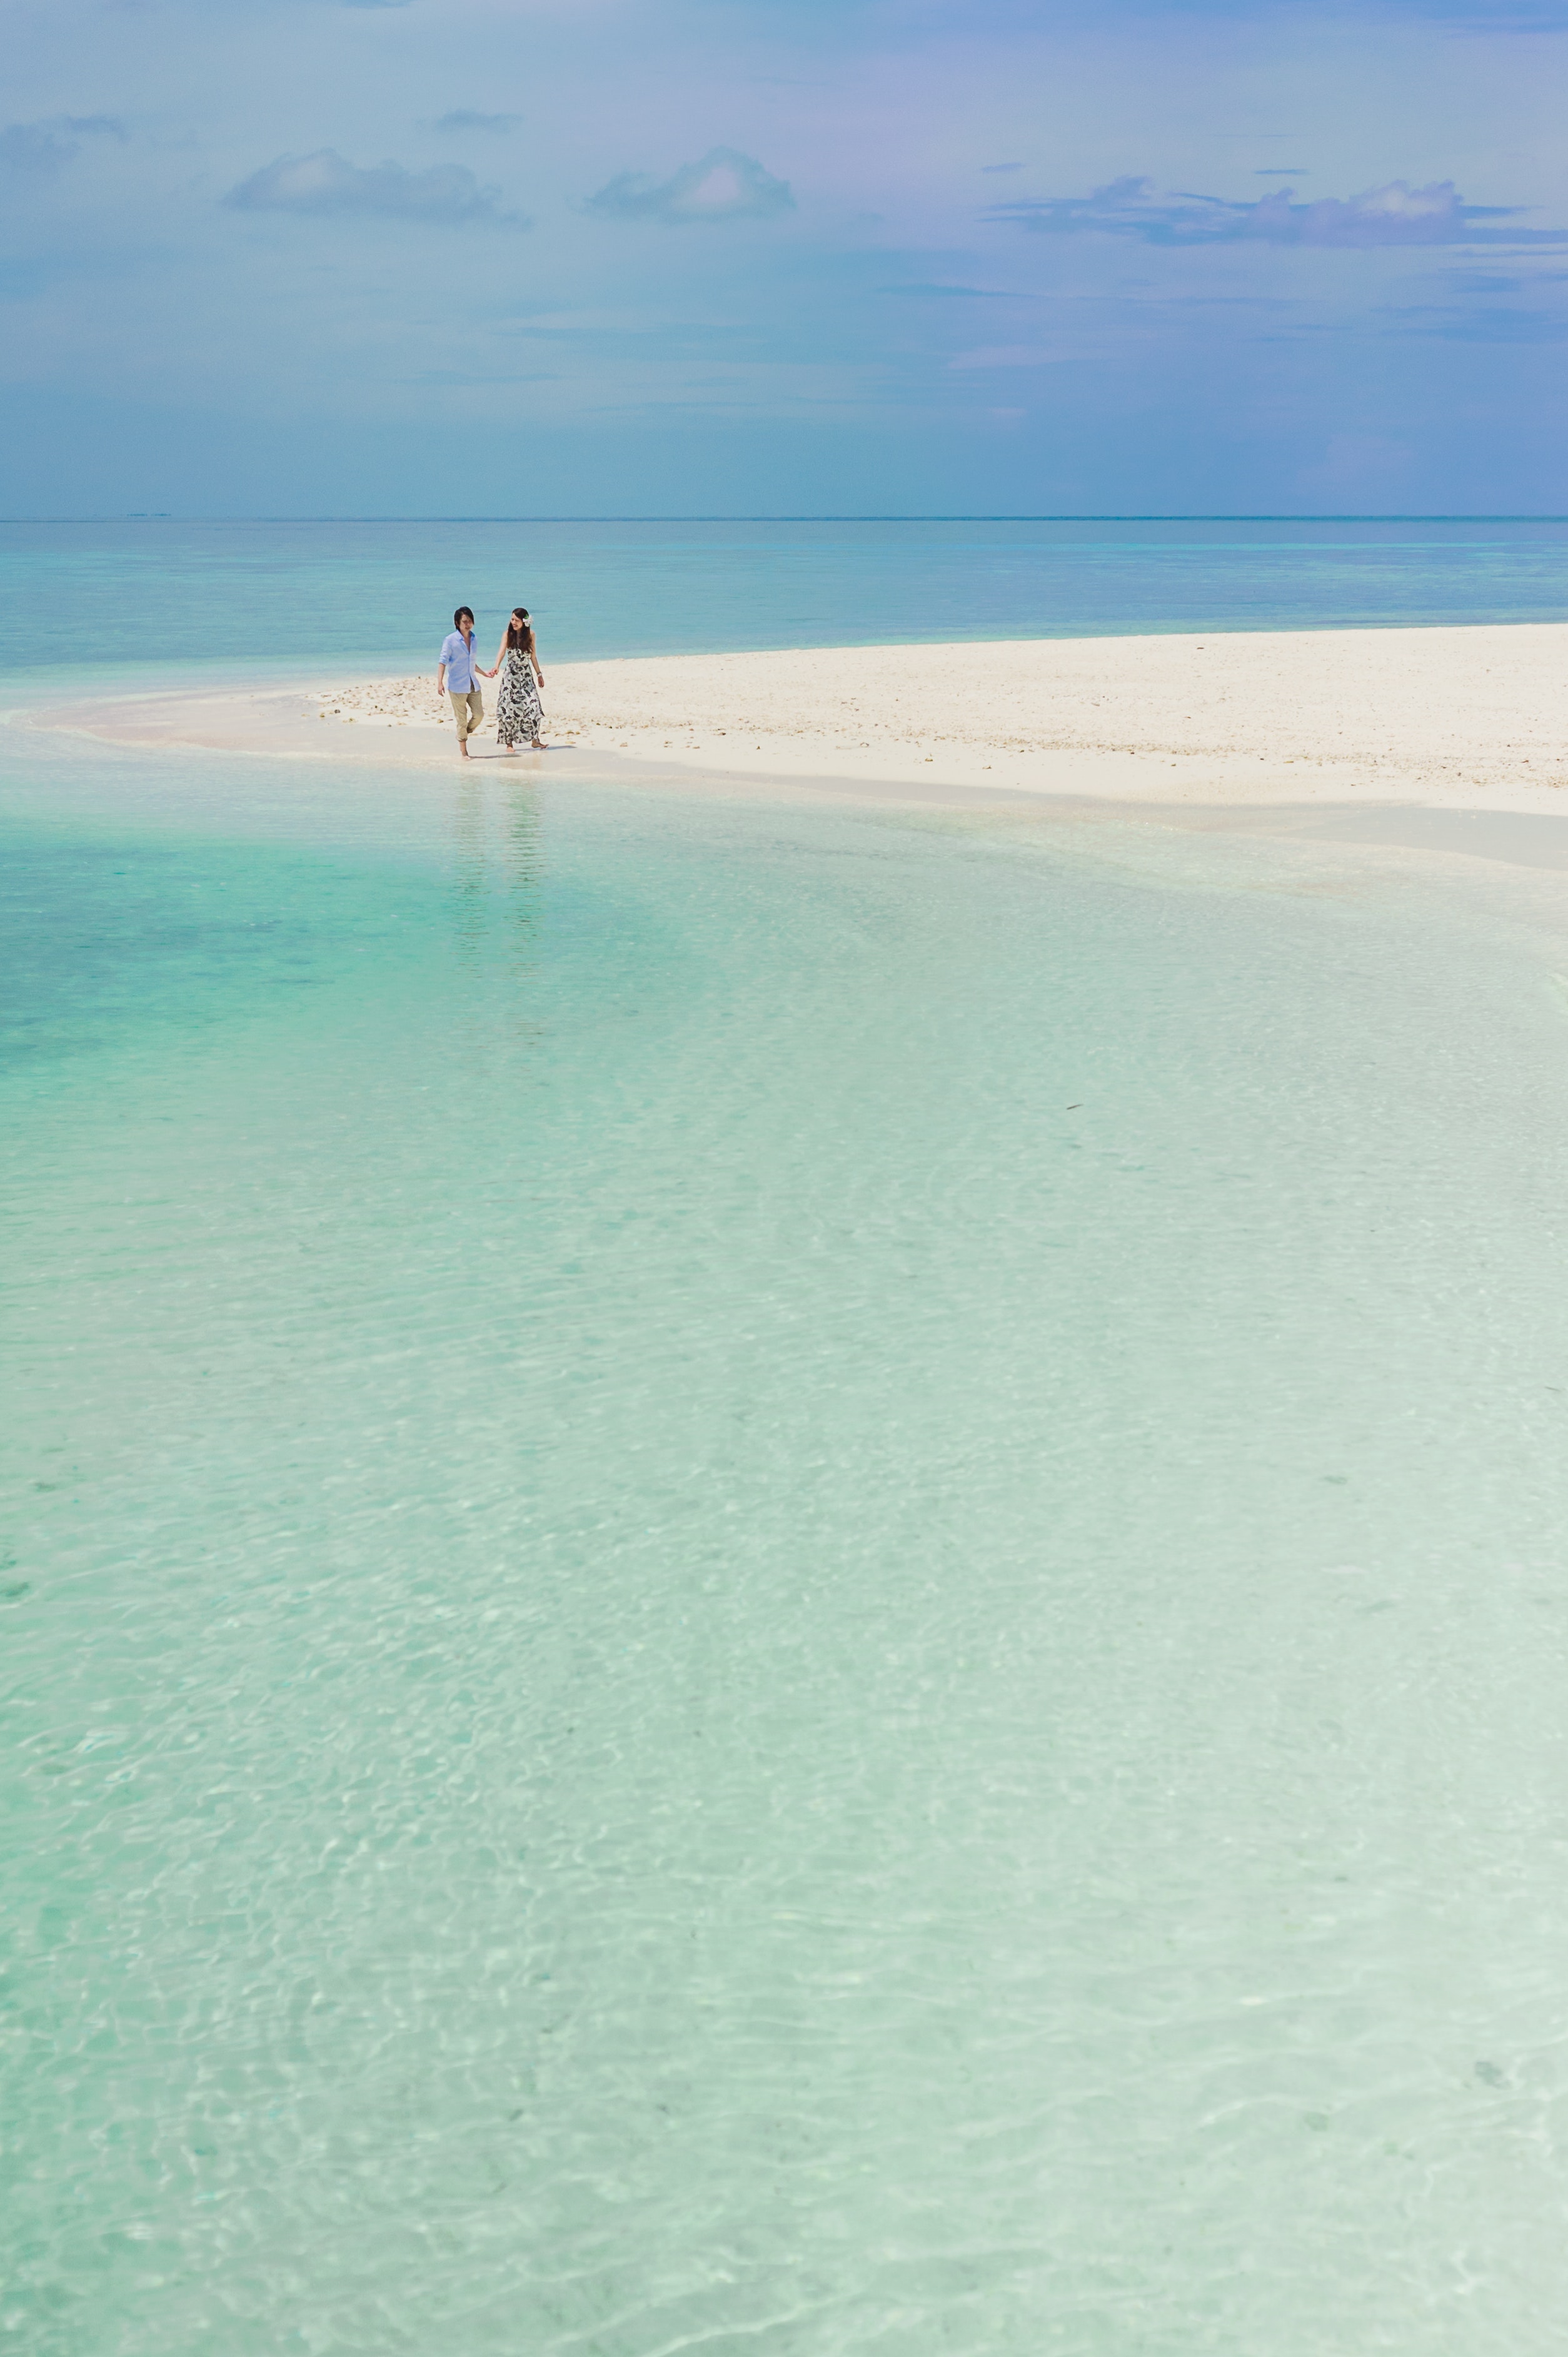
body of water, sea, ocean, beach, sky, aqua, caribbean, azure, vacation, tropics, calm, turquoise, shore, shoal, sand, coastal and oceanic landforms, horizon, coast, lagoon, cay, tourism, island, wave, bay